Brudeferden i Hardanger

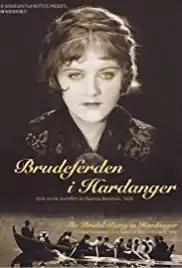

Brudeferden i Hardanger is a 1926 Norwegian silent drama film directed by Rasmus Breistein, starring Aase Bye. The script was written by Breistein, based on the novel "Marit Skjølte", by Kristofer Janson. The film is a romantic drama about two lovers who are separated and only get reunited in their old age. It started a trend of national romanticism in Norwegian film.